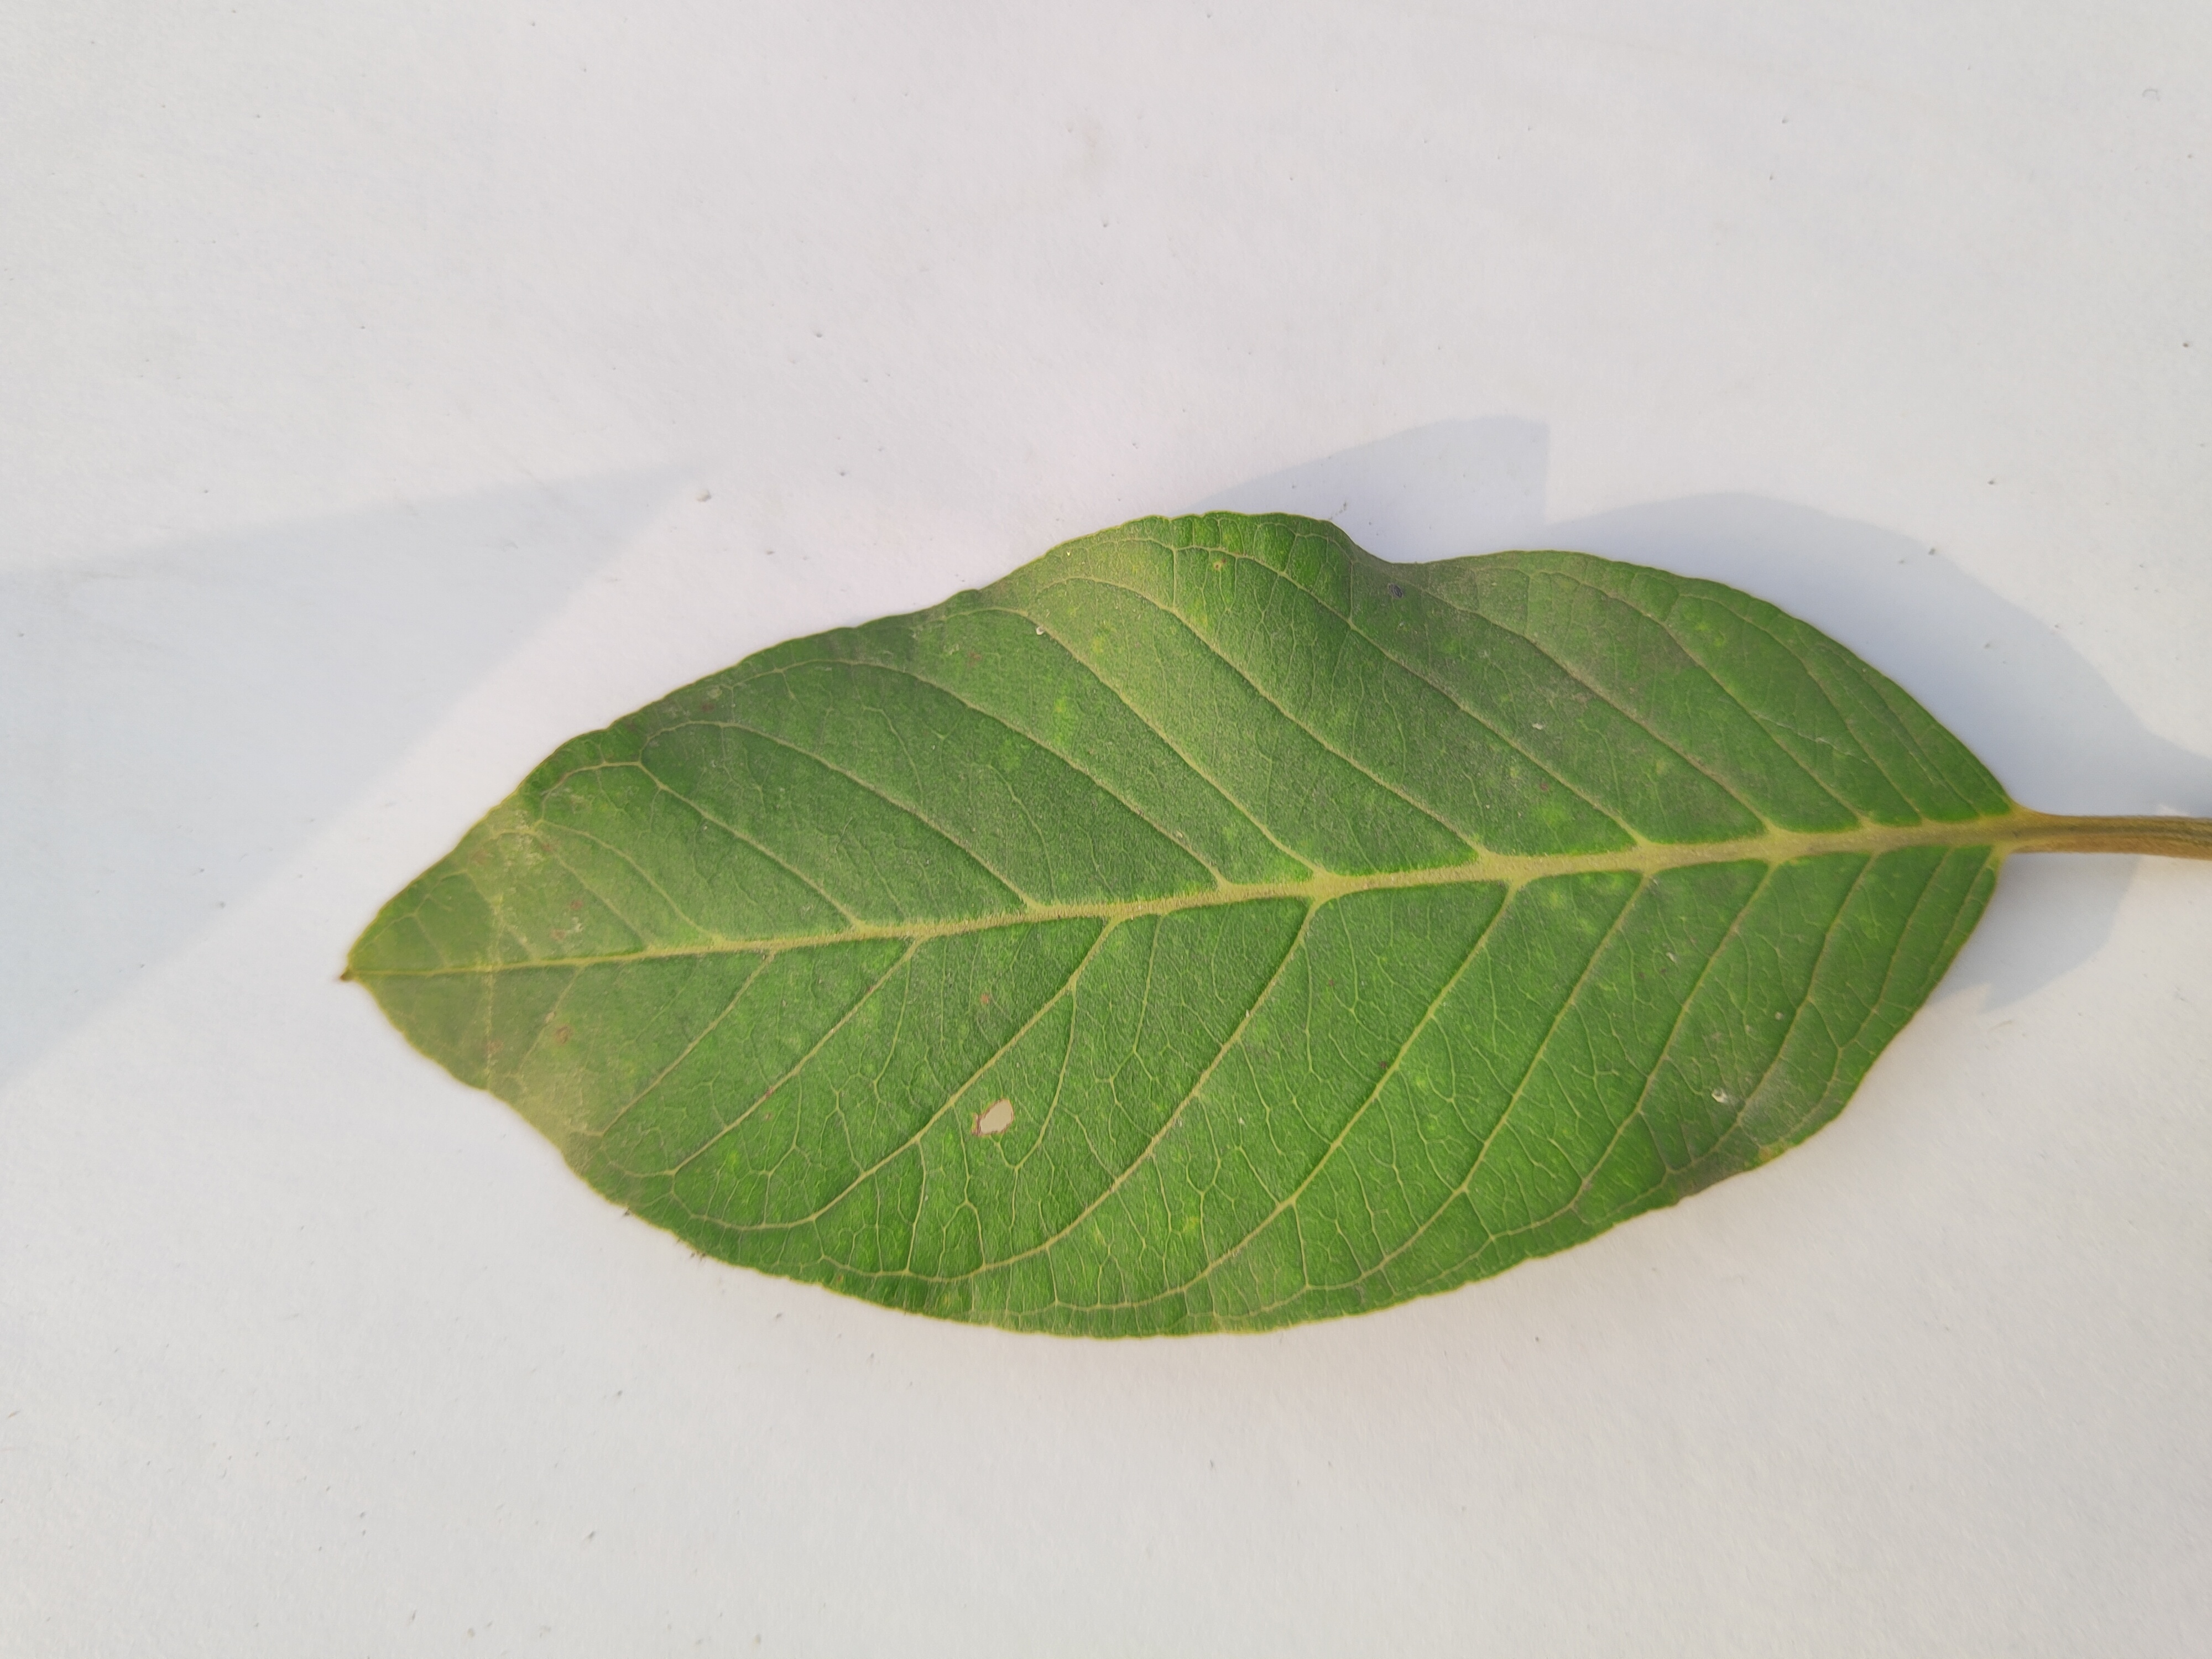
Leaf variety: Guava